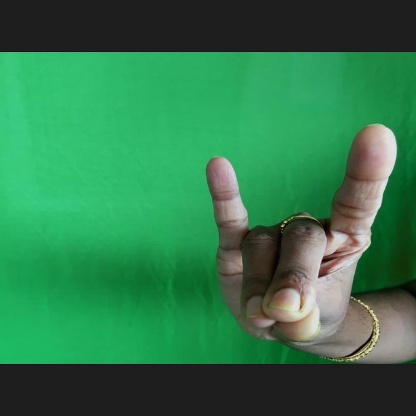
Mudra: Simhamukham